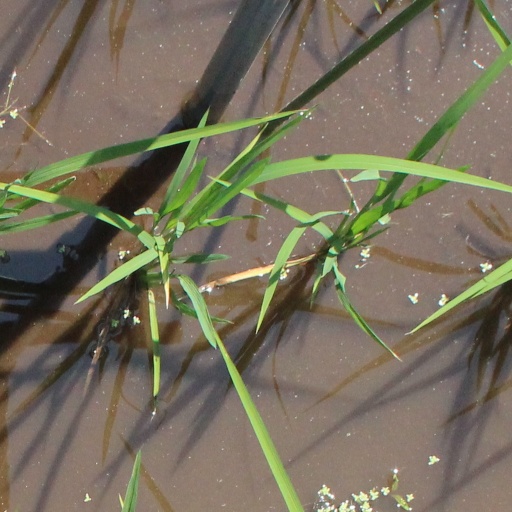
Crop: rice